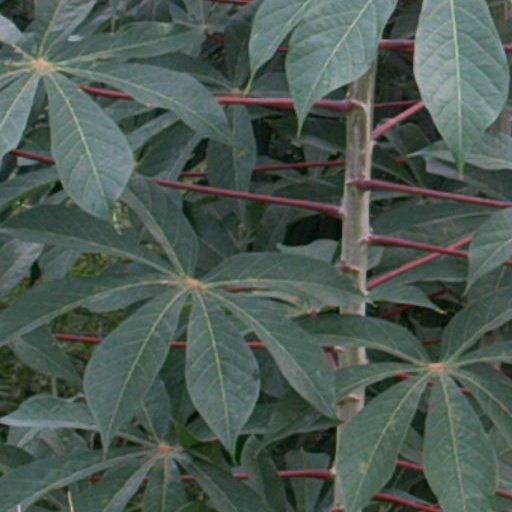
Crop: cassava